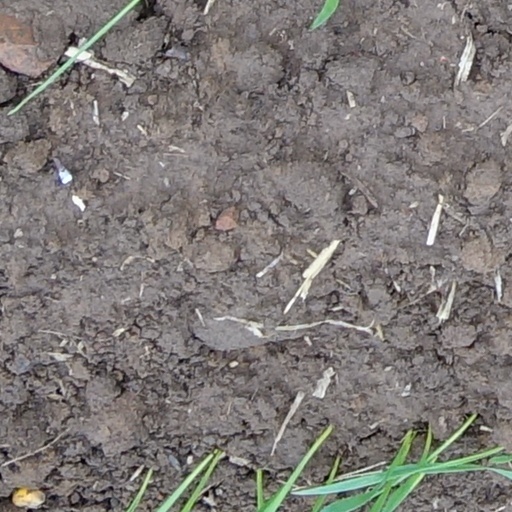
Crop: wheat